Bengaluru

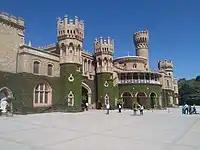
Bengaluru Palace, built in 1887 in Tudor architectural style was modelled on Windsor Castle in England.

The city proper was established in 1537 CE by Kempe Gowda I, a local governor and chieftain aligned with the Vijayanagara Empire under emperor Achyuta Deva Raya. He led a campaign against Gangaraja, whom he defeated and expelled to Kanchi, and built a mud-brick fort at the site, which later became the central part of the modern city of Bengaluru. Kempe Gowda referred to the new town as his "Gandubhūmi" ("Land of Heroes"). Within the fort, the town was divided into smaller divisions, each called a "pētē". The town had two main streets—Chikkapētē and Doddapētē, which intersected to form the Doddapētē Square in the heart of the town. Kempe Gowda also built the temple at Basavanagudi, and expanded other temples. He also constructed various tanks such as Kempambudhi, Dharmambudhi, and Sampangi for water storage. Vijayanagara literature refers to the city by various names such as "Devarāyanagara" and "Kalyānapura" or "Kalyānapuri" ("auspicious city").